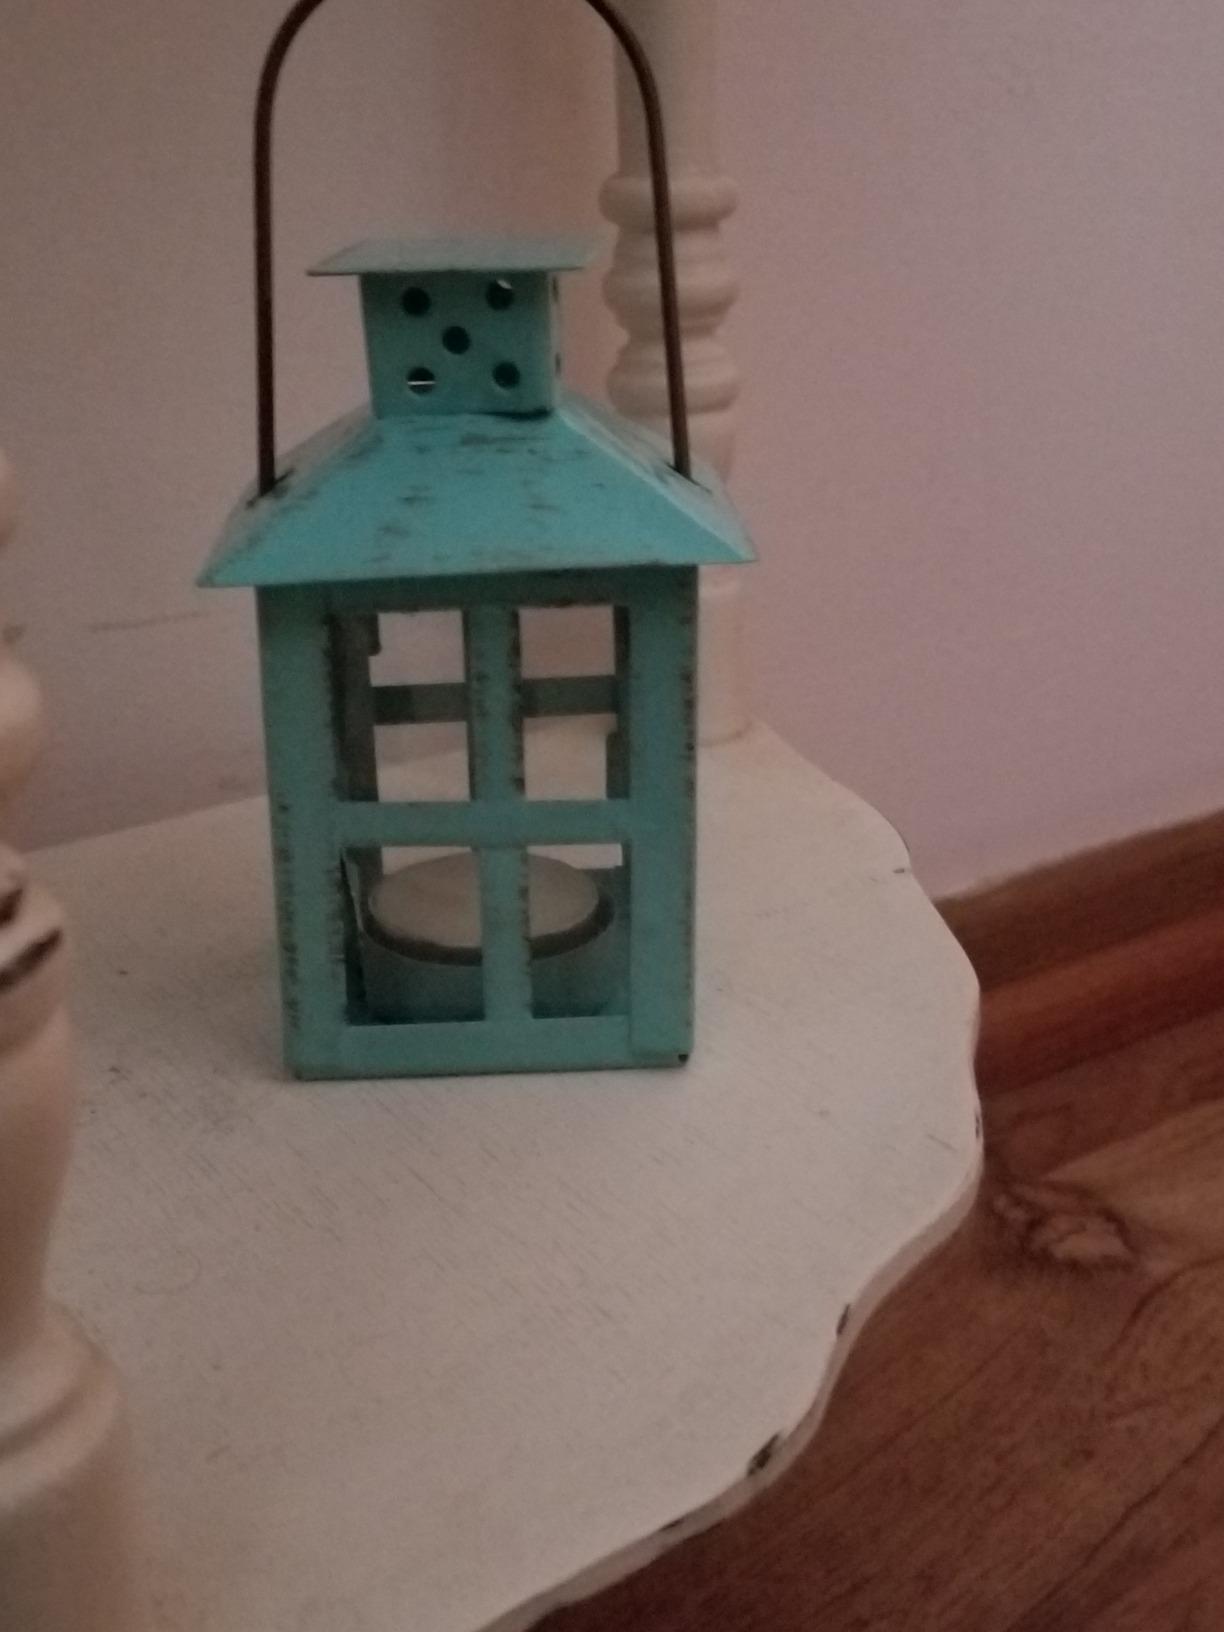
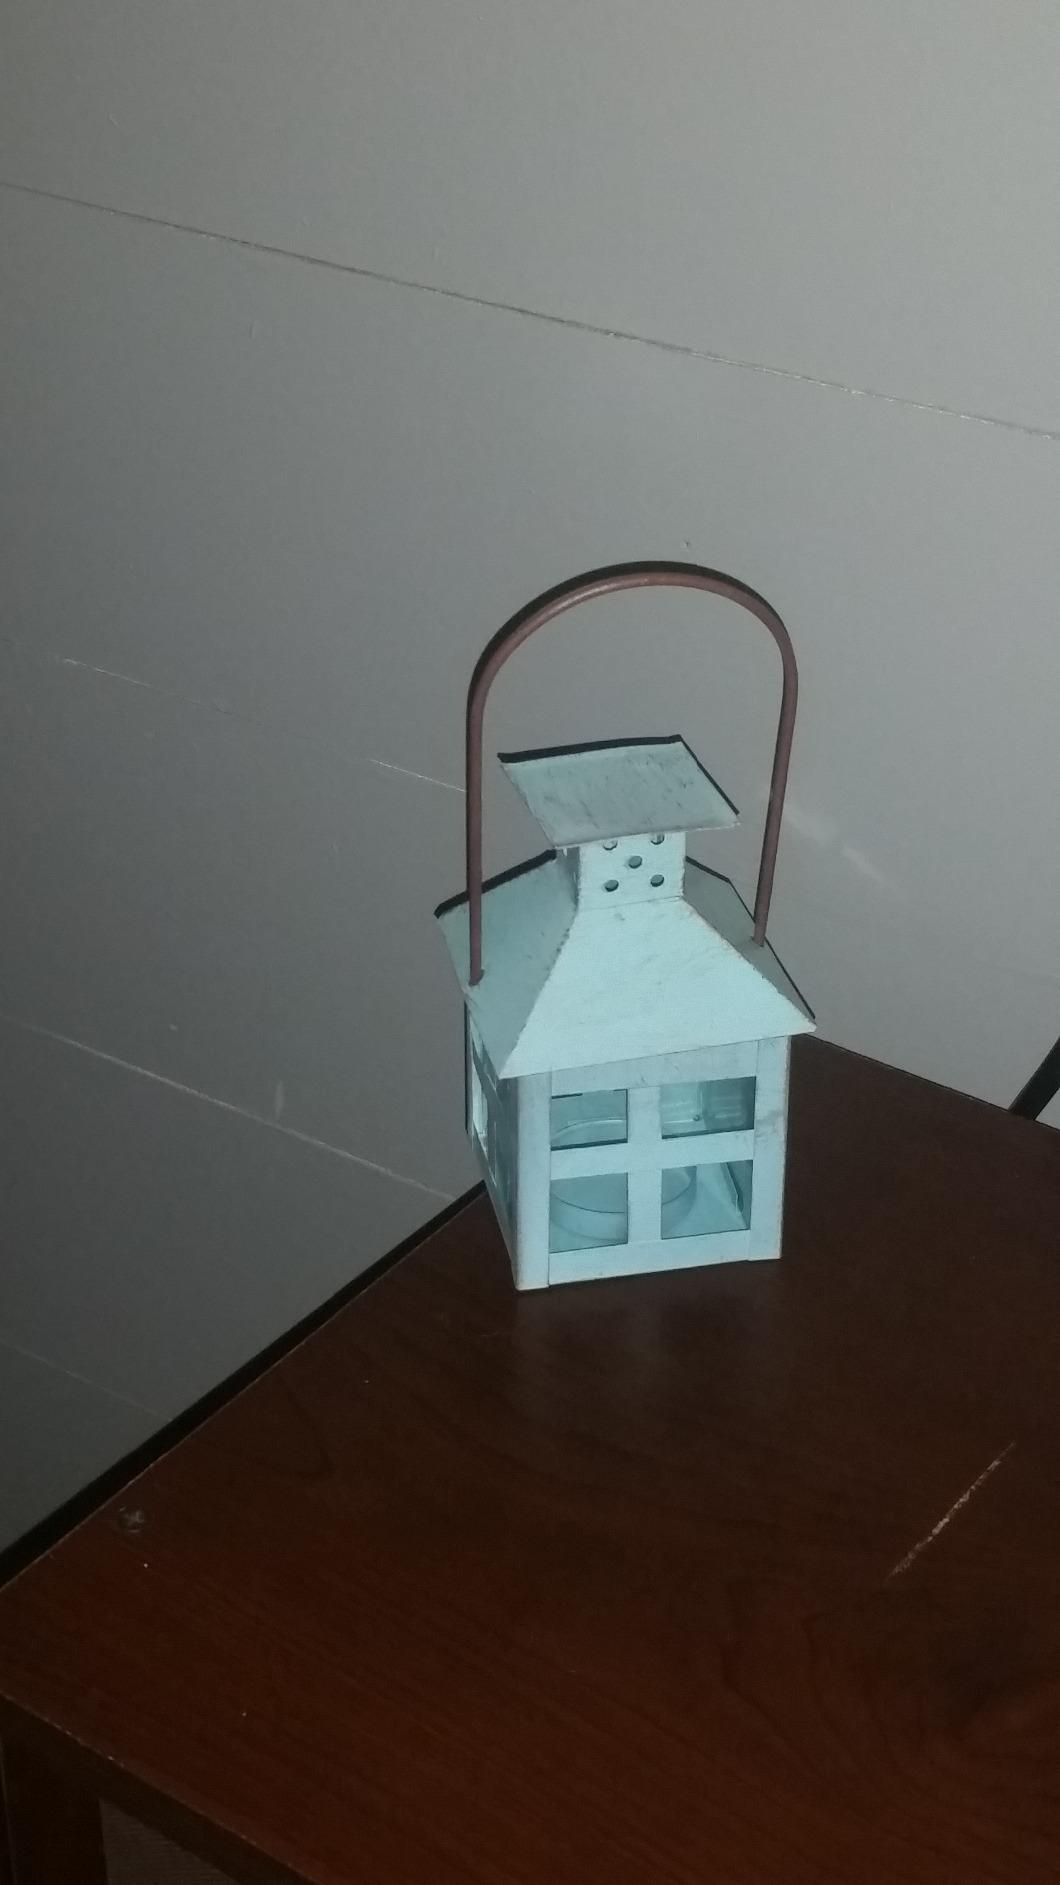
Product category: lantern
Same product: yes